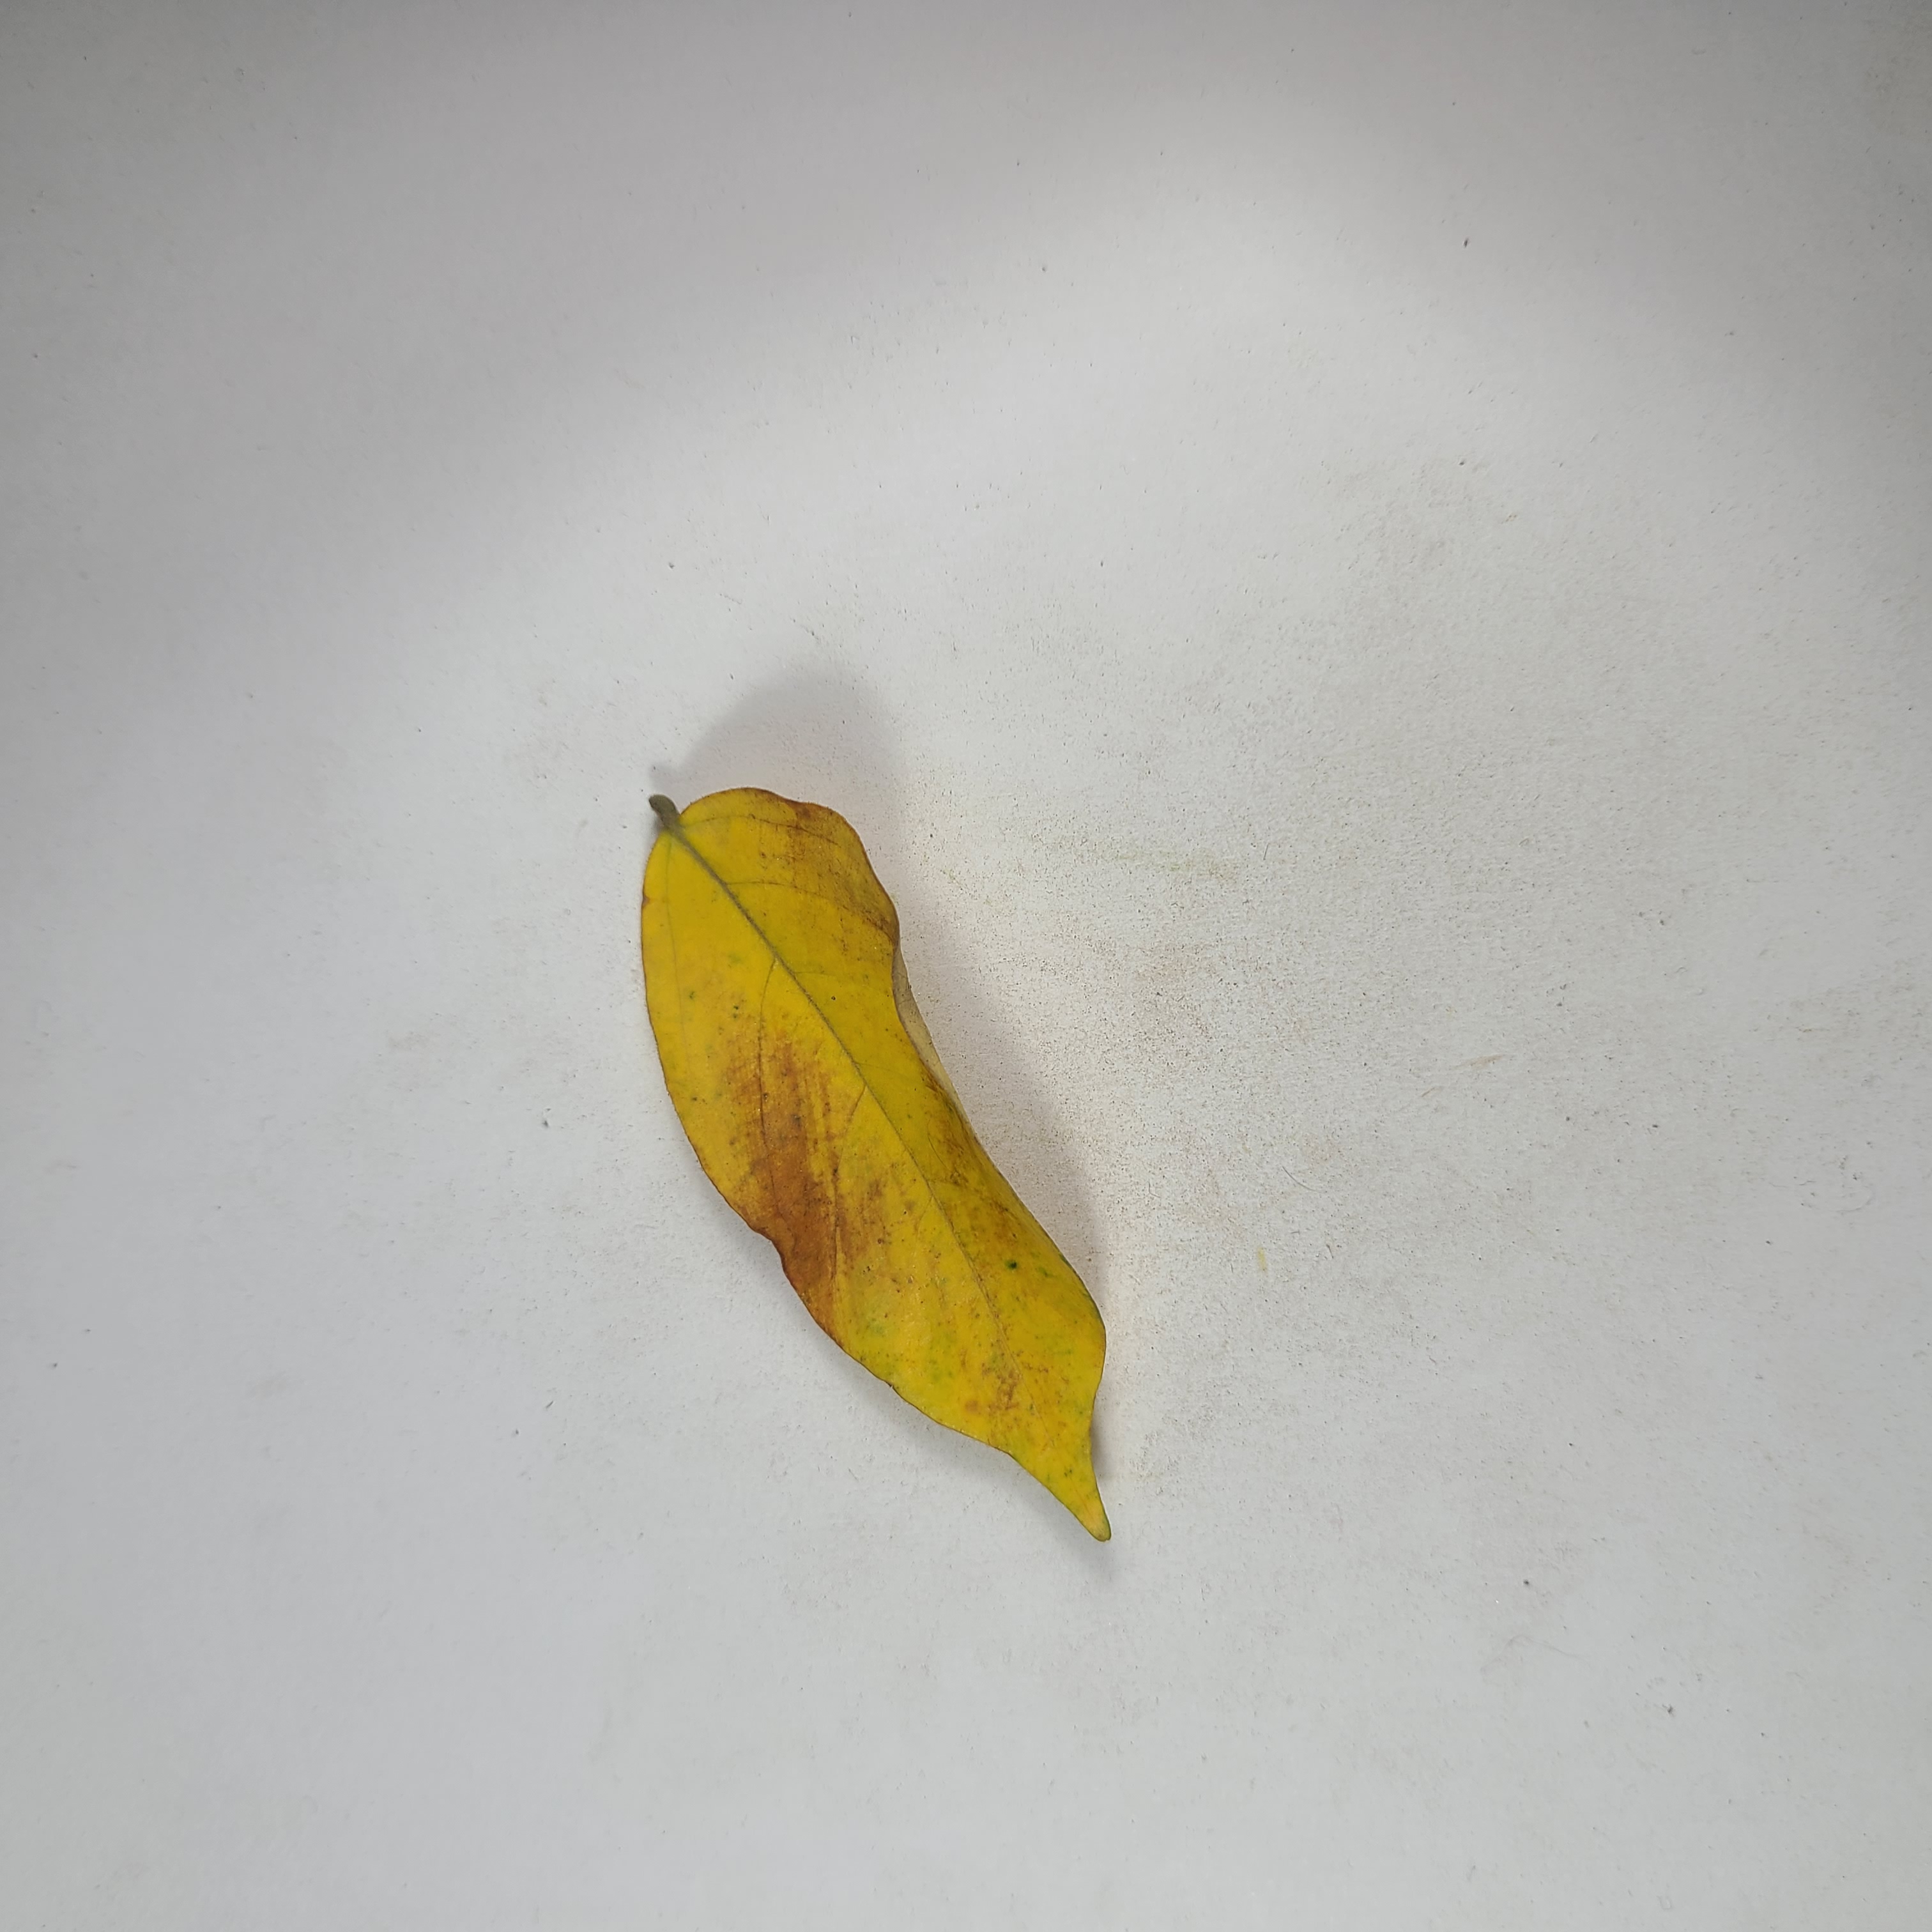
Label: Yellow Leaves